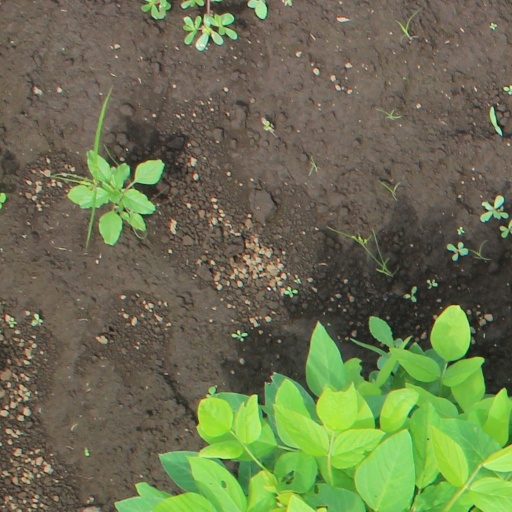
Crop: soybean